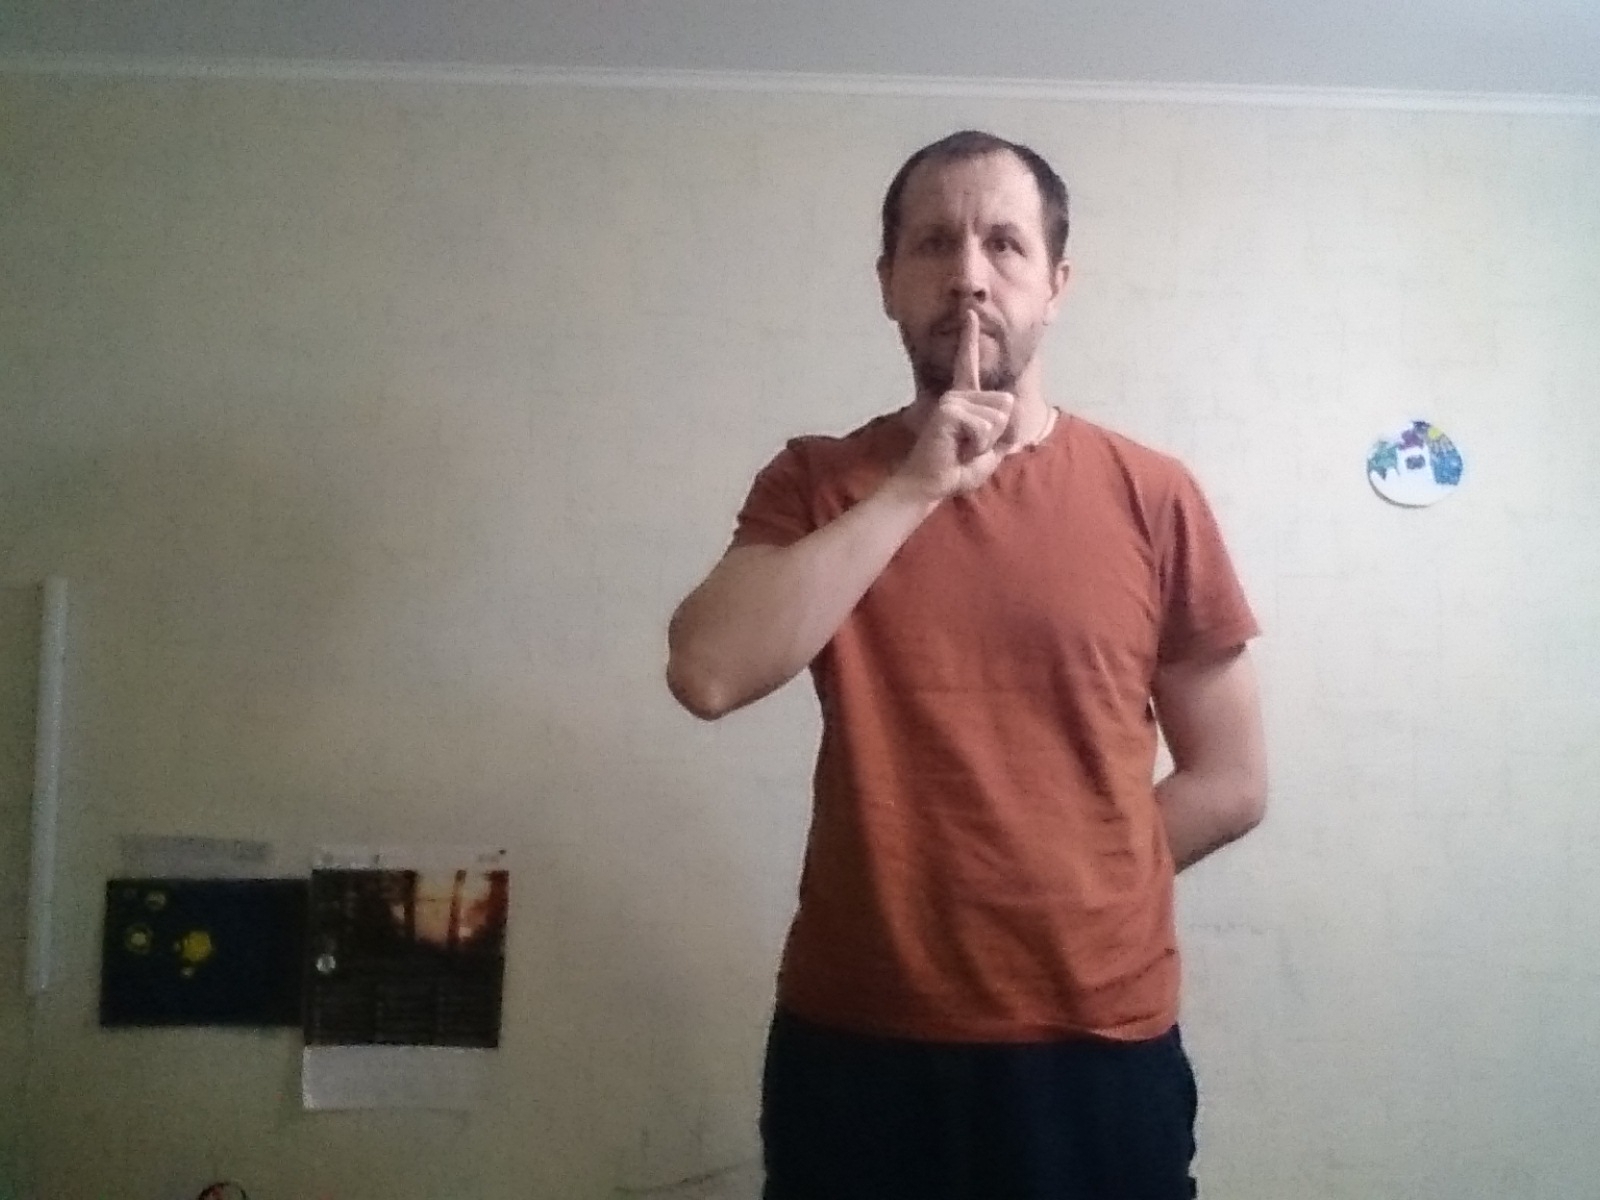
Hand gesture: mute